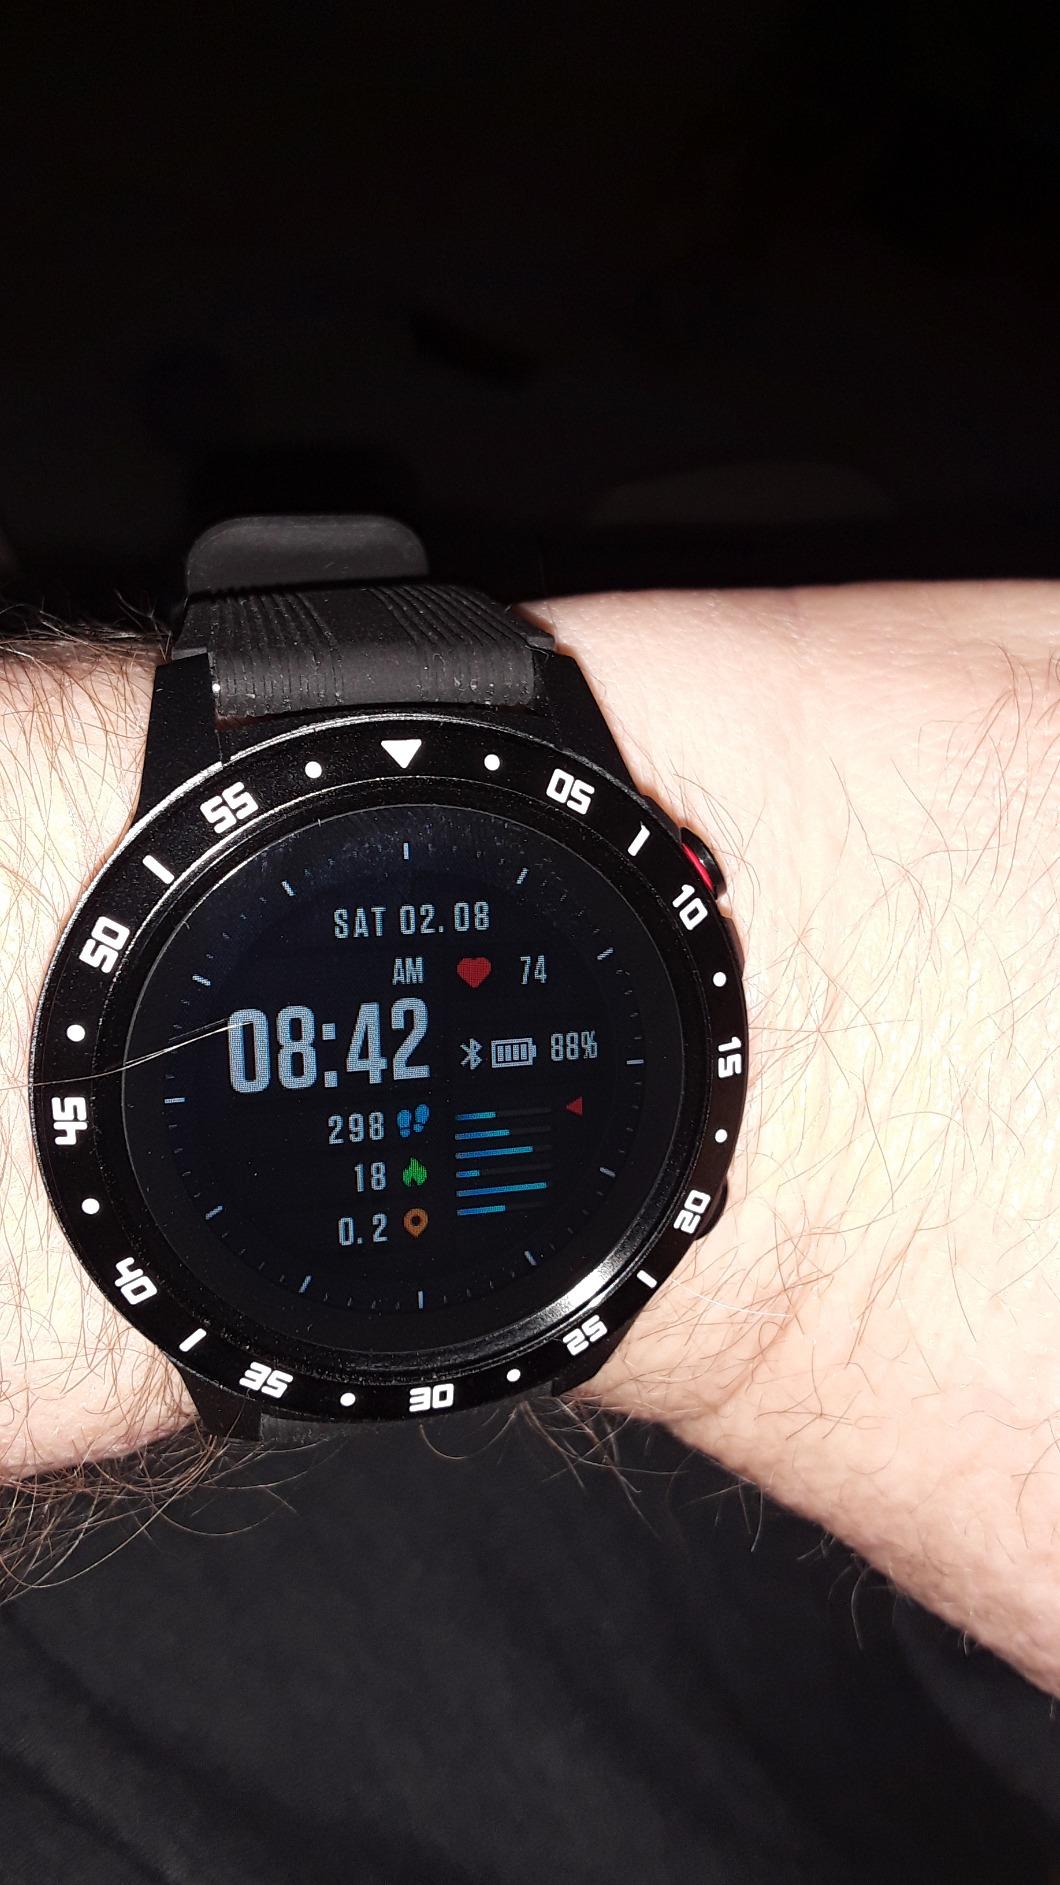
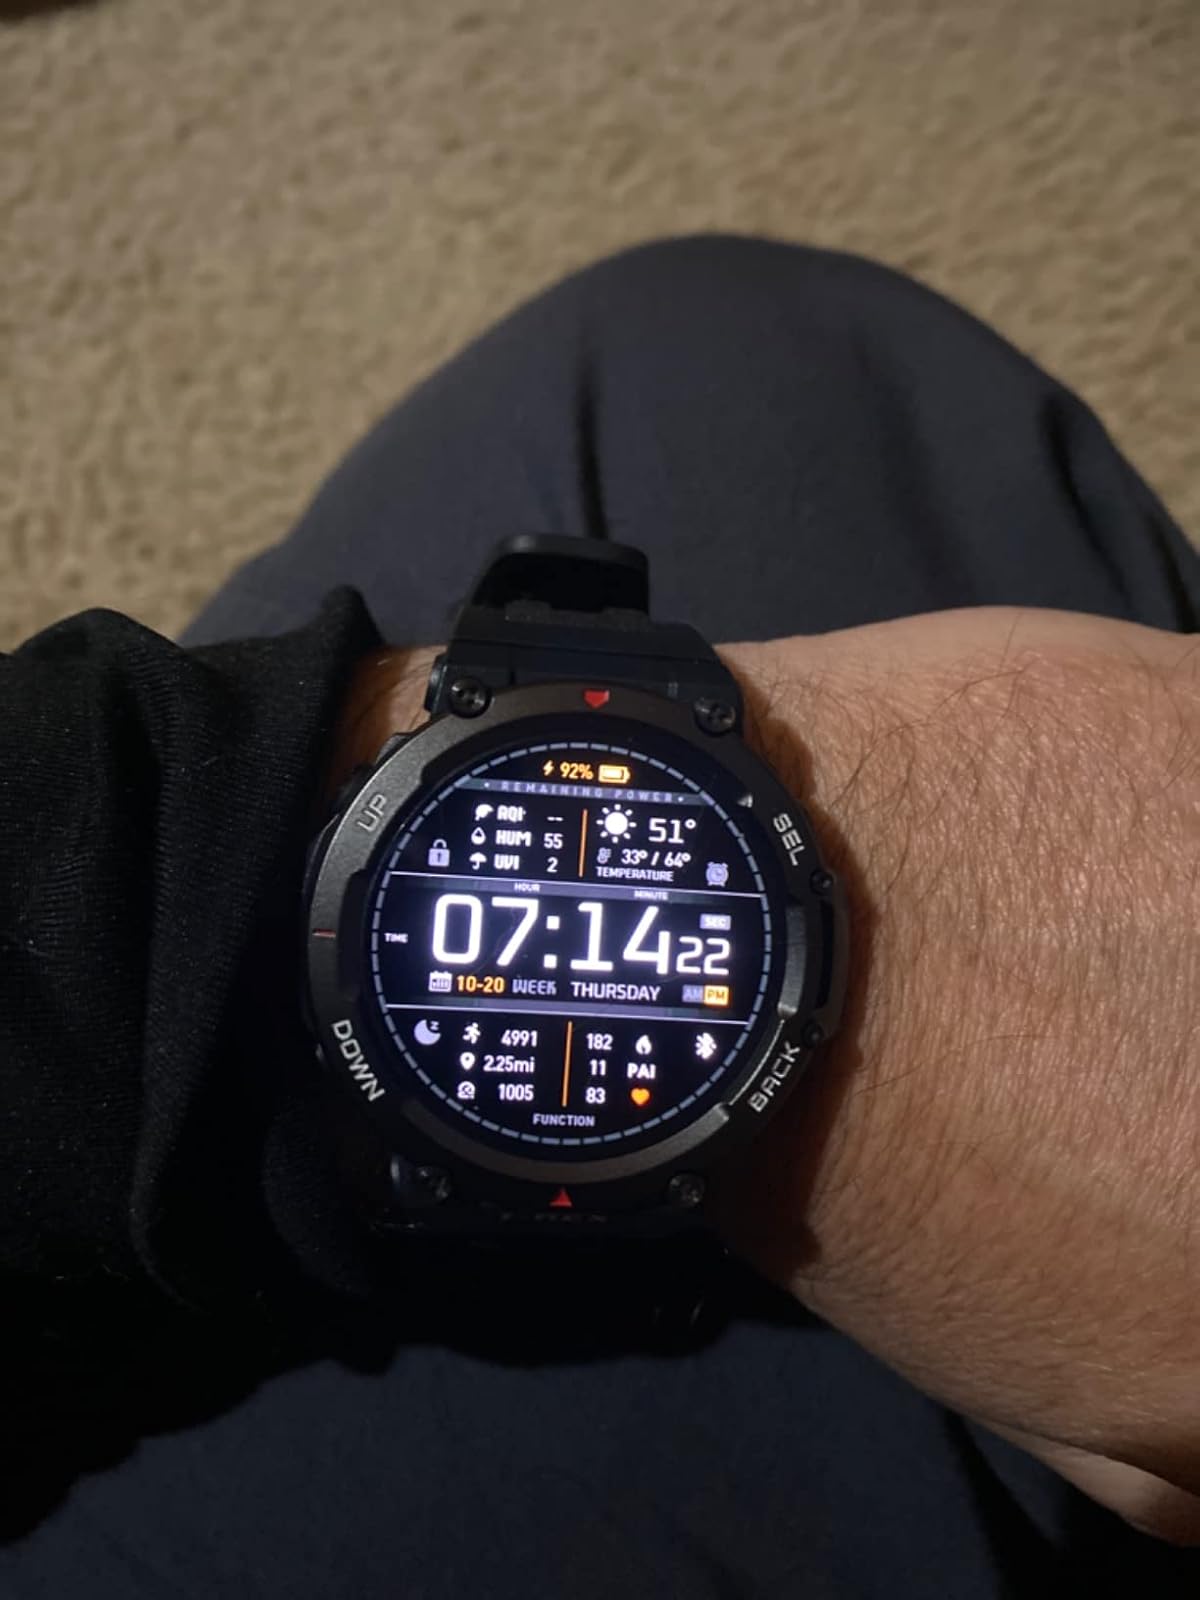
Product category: smartwatch
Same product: no